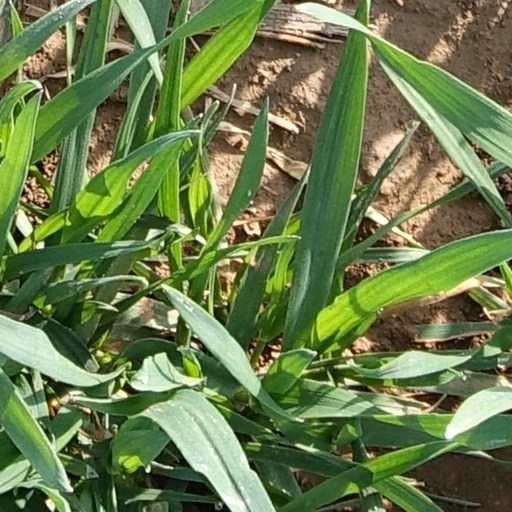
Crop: wheat